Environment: real
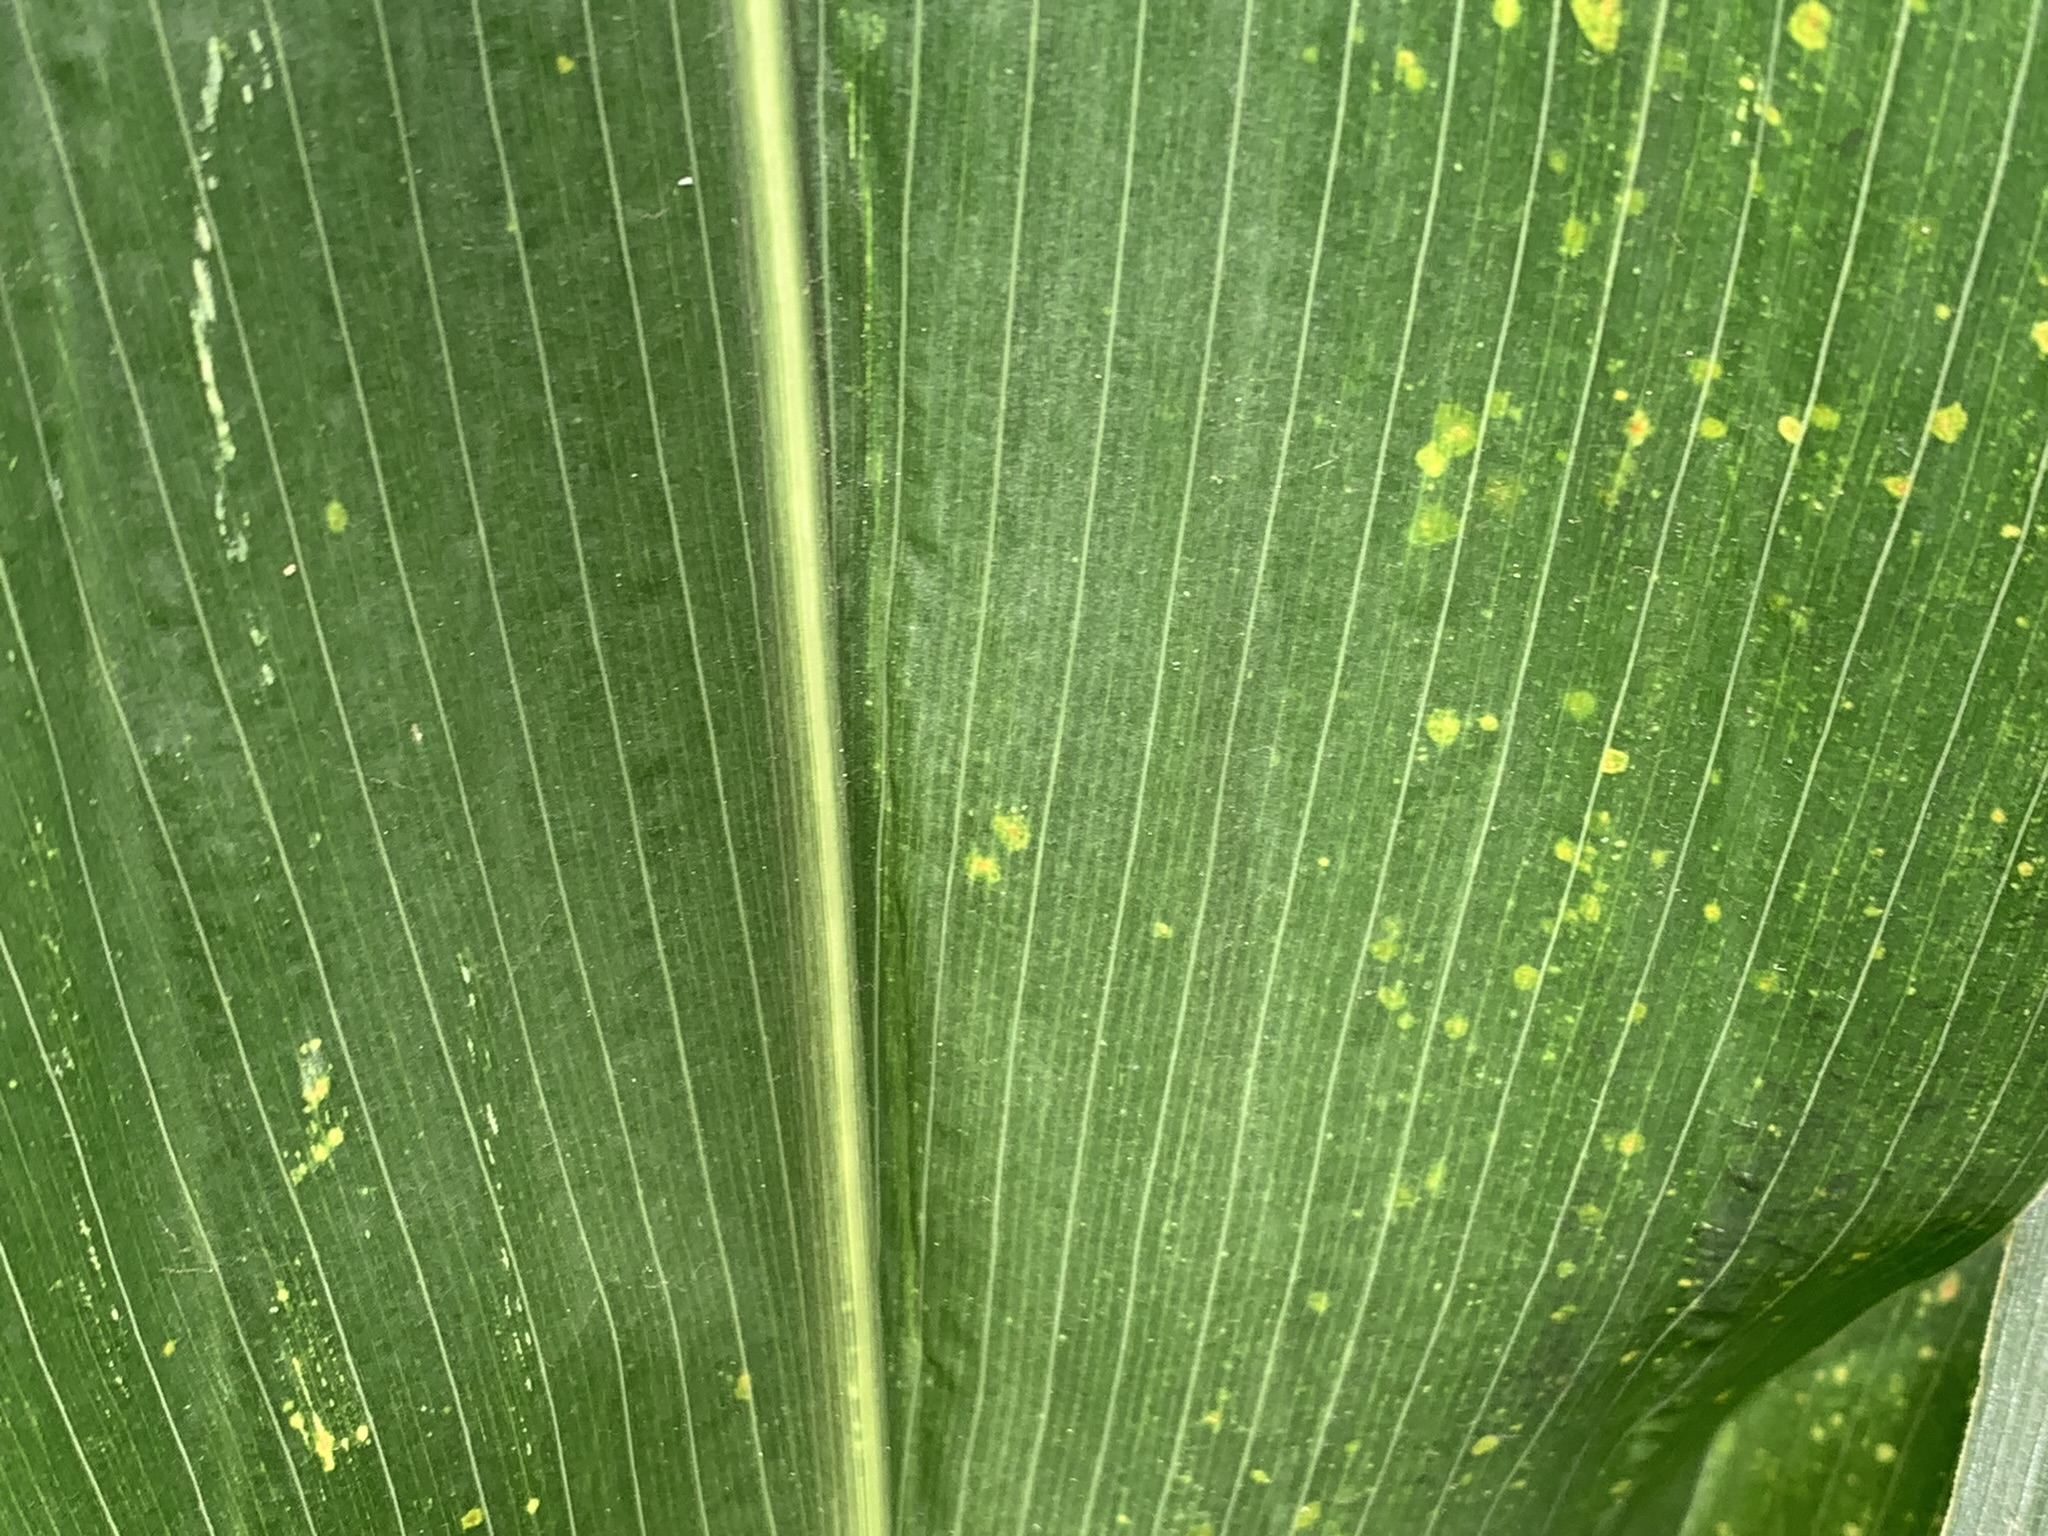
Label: lethal_necrosis